Psychosis

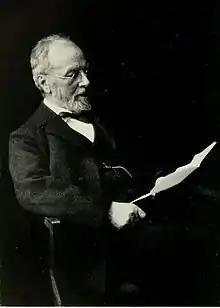
Gottlieb Burckhardt (1836–1907)

In 1888, Swiss psychiatrist Gottlieb Burckhardt performed the first medically sanctioned psychosurgery in which the cerebral cortex was excised. Although some patients showed improvement of symptoms and became more subdued, one patient died and several developed aphasia or seizure disorders. Burckhardt would go on to publish his clinical outcomes in a scholarly paper. This procedure was met with criticism from the medical community and his academic and surgical endeavors were largely ignored. In the late 1930s, Egas Moniz conceived the leucotomy (AKA prefrontal lobotomy) in which the fibers connecting the frontal lobes to the rest of the brain were severed. Moniz's primary inspiration stemmed from a demonstration by neuroscientists John Fulton and Carlyle's 1935 experiment in which two chimpanzees were given leucotomies and pre- and post-surgical behavior was compared. Prior to the leucotomy, the chimps engaged in typical behavior including throwing feces and fighting. After the procedure, both chimps were pacified and less violent. During the Q&A, Moniz asked if such a procedure could be extended to human subjects, a question that Fulton admitted was quite startling. Moniz would go on to extend the controversial practice to humans with various psychotic disorders, an endeavor for which he received a Nobel Prize in 1949. Between the late 1930s and early 1970s, the leucotomy was a widely accepted practice, often performed in non-sterile environments such as small outpatient clinics and patient homes. Psychosurgery remained standard practice until the discovery of antipsychotic pharmacology in the 1950s.